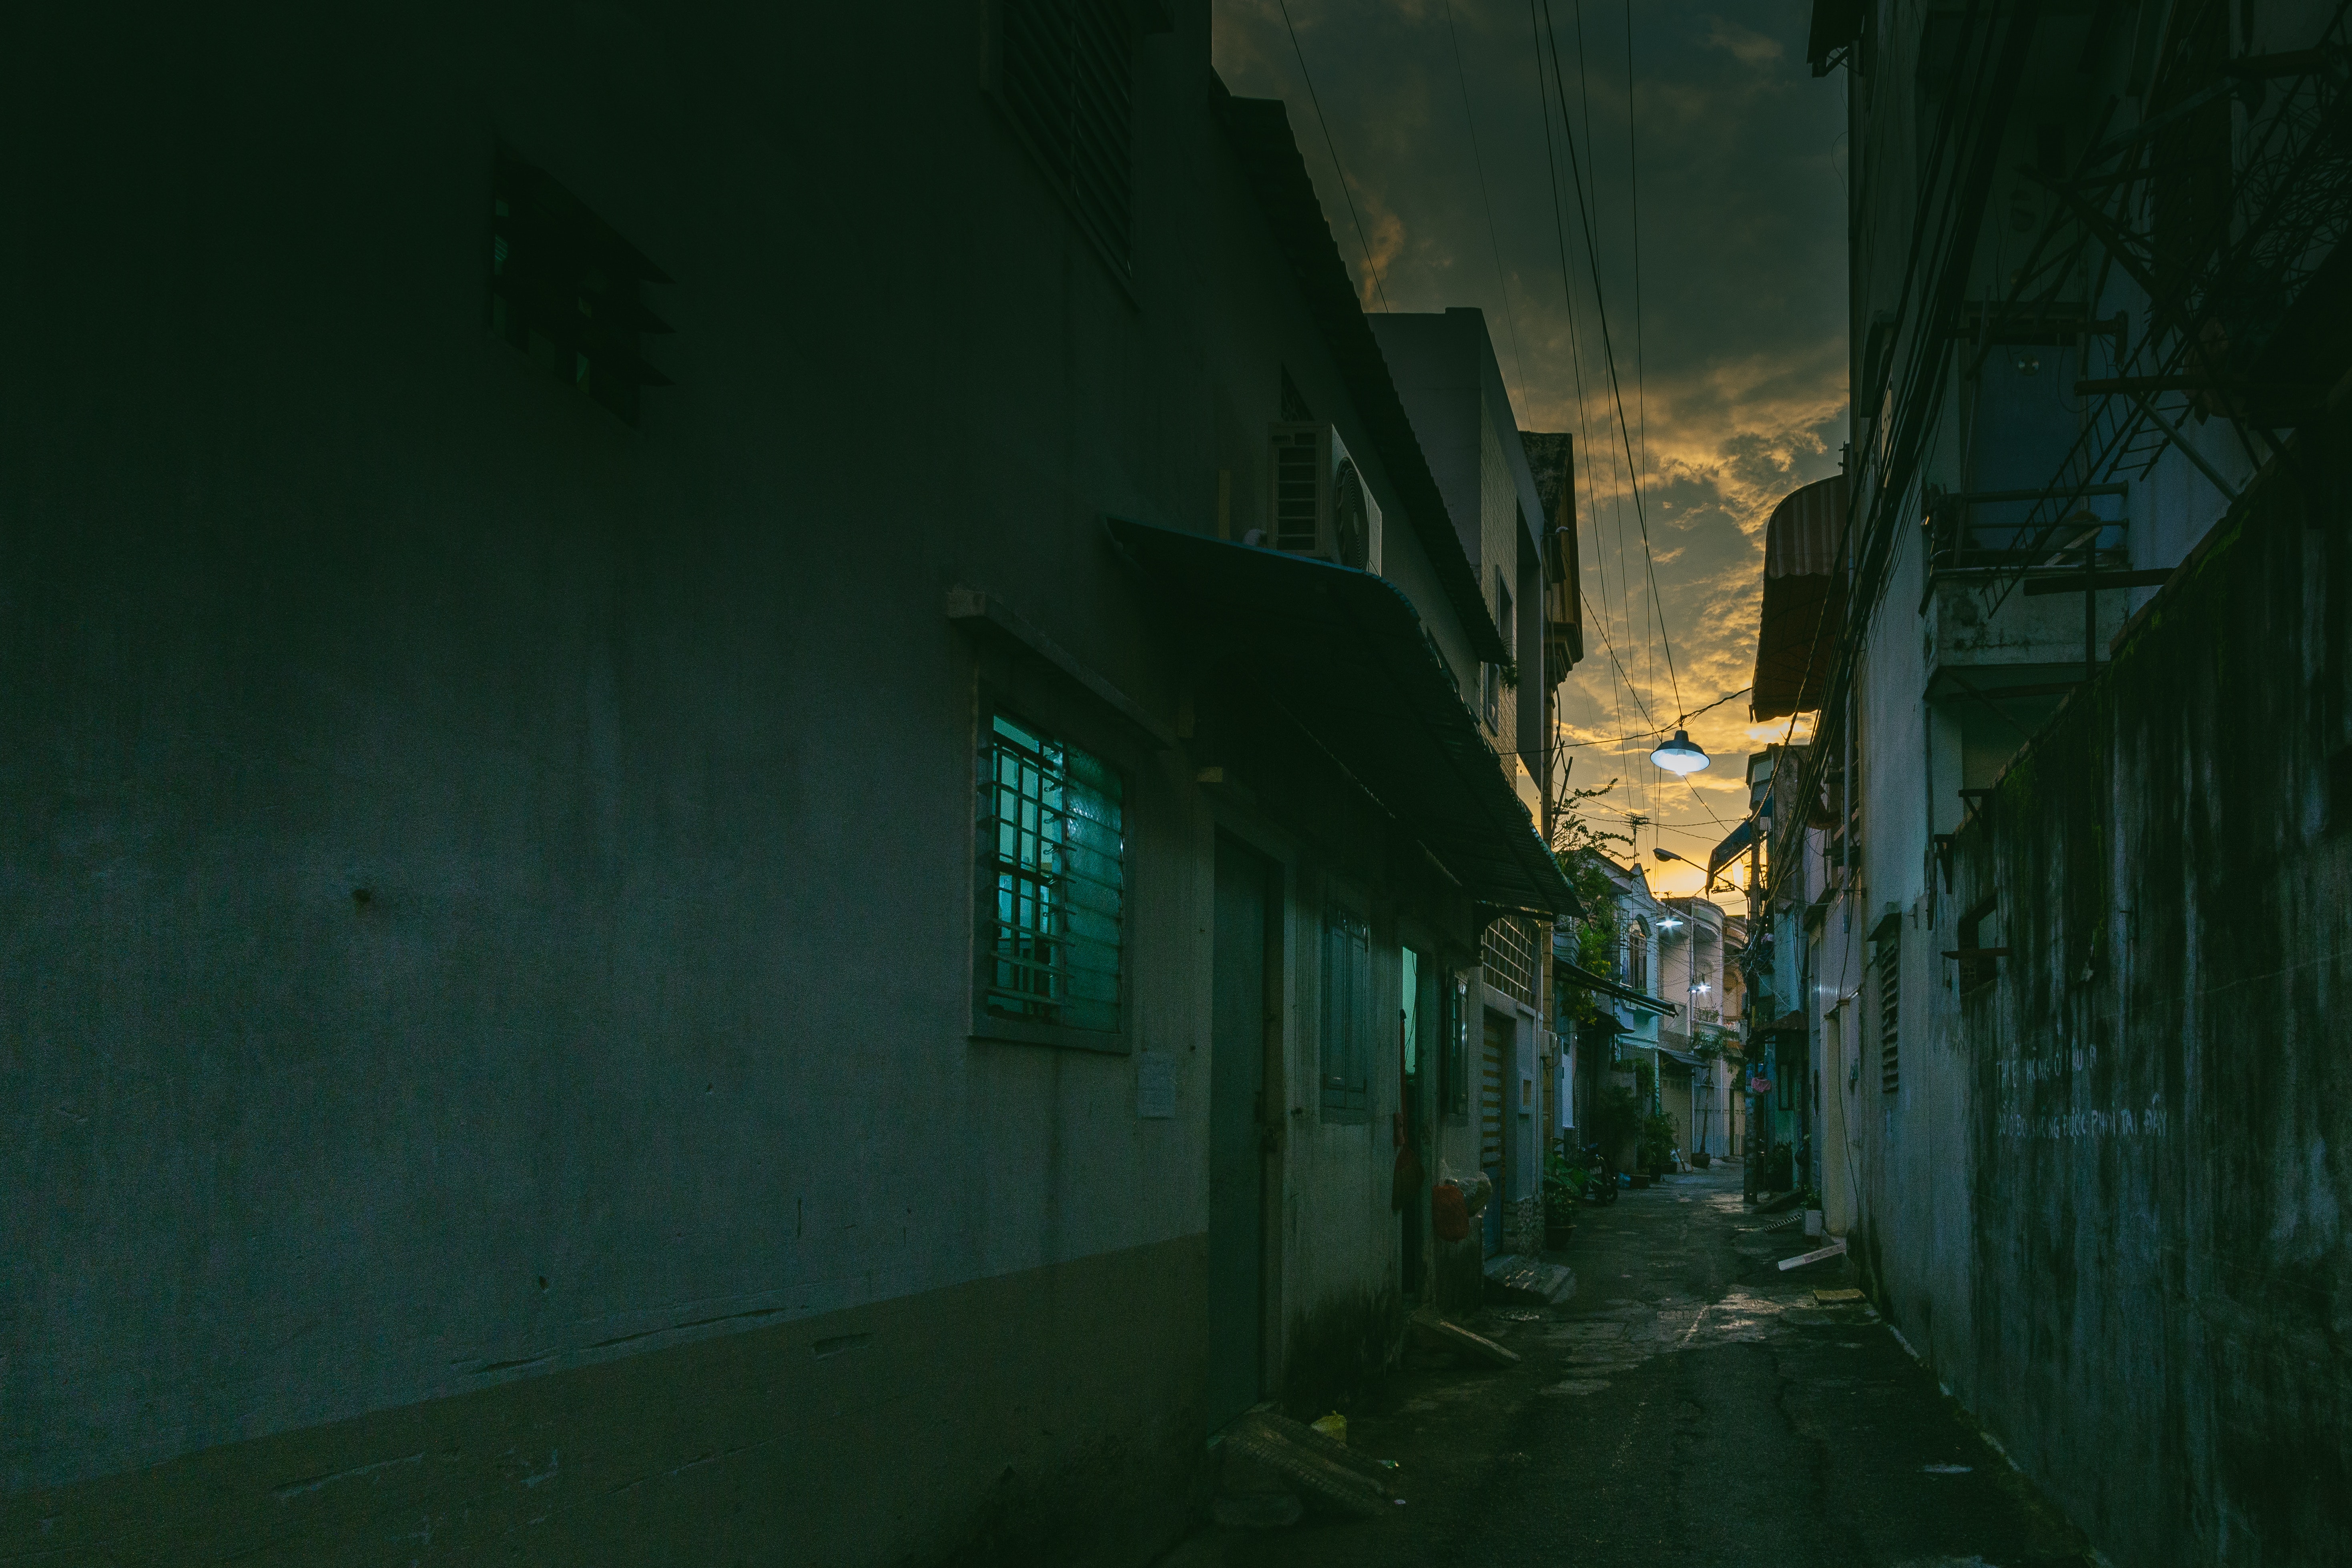
green, alley, darkness, street, infrastructure, atmosphere, architecture, night, road, midnight, screenshot, Tints and shades, city